Sexuality and the Church of Jesus Christ of Latter-day Saints

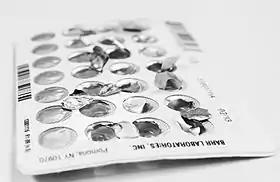
A package of birth control pills.

Teachings on birth control have changed over the course of the church's history going from condemning it as sinful to allowing it. The current church stance as of 2023 is that "decisions about birth control and the consequences of those decisions rest solely with each married couple" and that they should consider "the physical and mental health of the mother and father and their capacity to provide the basic necessities of life for their children" when planning a family. The church discourages surgical sterilization, like vasectomies and tubal ligation. In the past the use of birth control methods including artificial contraception was explicitly condemned as pernicious and sinful. As recently as 2003 a church manual was published containing a quote from the late church president Spencer W. Kimball stating that the church does not "condone nor approve of" measures of contraception which greatly "limit the family".